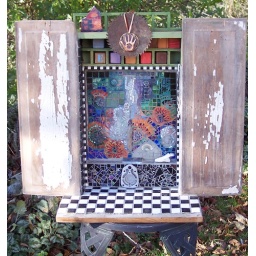
Mixed media assemblage in an old kitchen drawer, weathered door panels, previously made mosaic &amp;quot;Carnival&amp;quot;, mosaic tile, etc.